Kismetwala

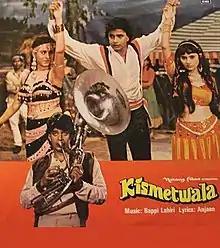
LP Records Cover

Kismetwala is a 1986 Bollywood Indian action film directed by S. D. Narang. It stars Mithun Chakraborty, Ranjeeta, and Asha Parekh in lead roles, along with Prem Chopra and Shakti Kapoor in supporting roles.